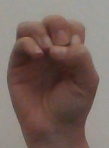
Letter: ha